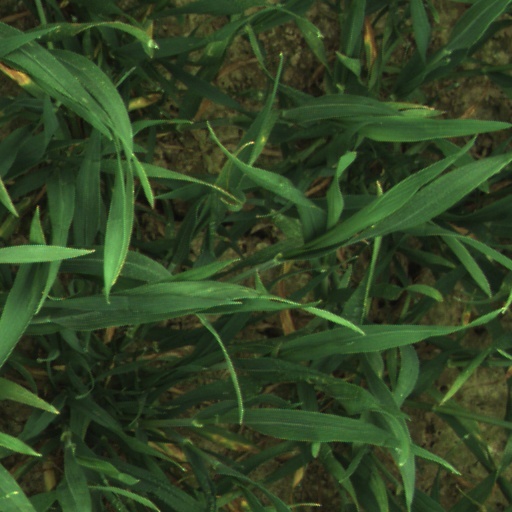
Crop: wheat